Project A-ko: Gray Side/Blue Side

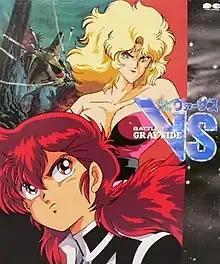
Cover art of "Gray Side"

Project A-ko: Gray Side/Blue Side is a 1990 Japanese anime OVA series directed by Katsuhiko Nishijima. Though it features the main characters of the "Project A-ko" series, it is set in an alternate universe. It was released in two episodes: "Gray Side" on July 21 and "Blue Side" on August 21.